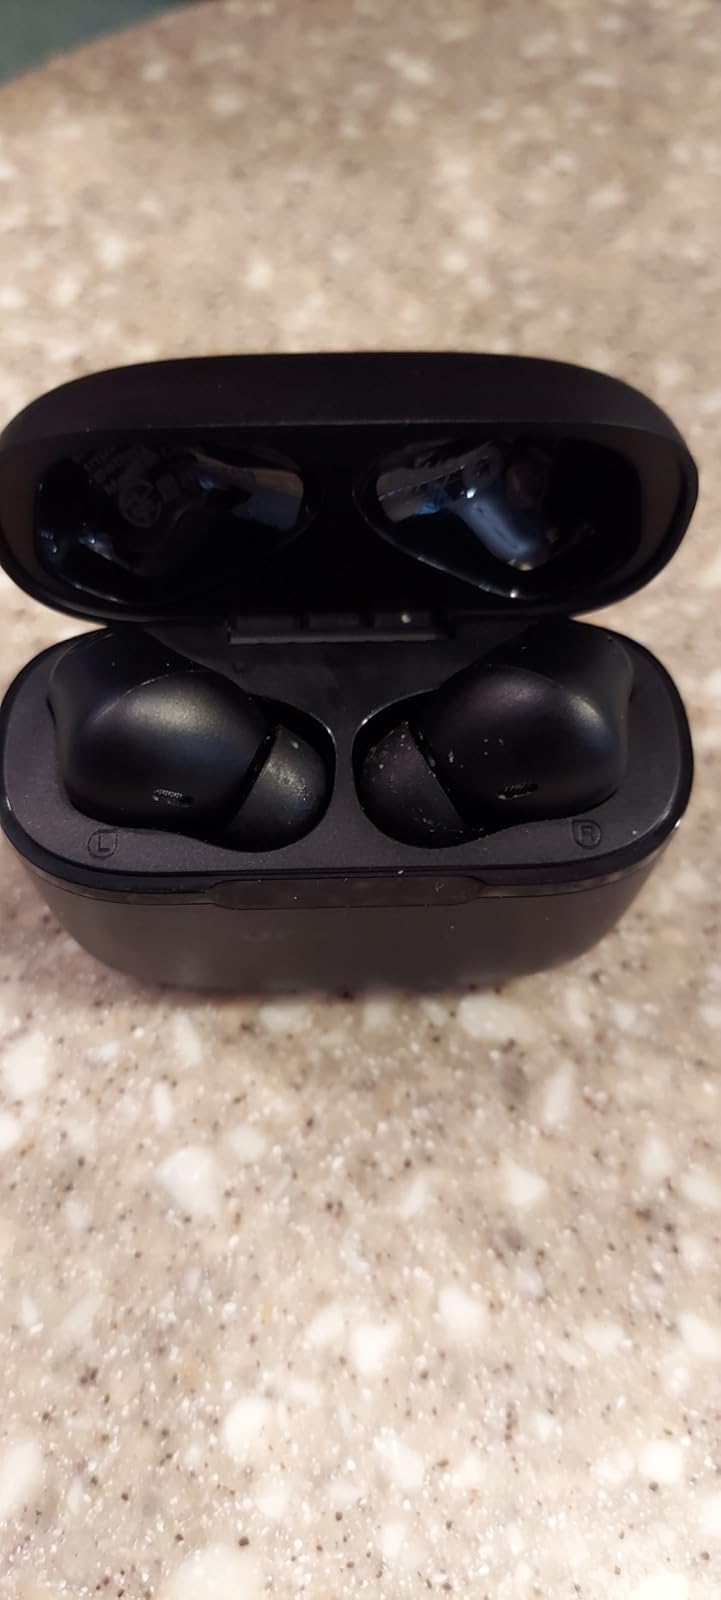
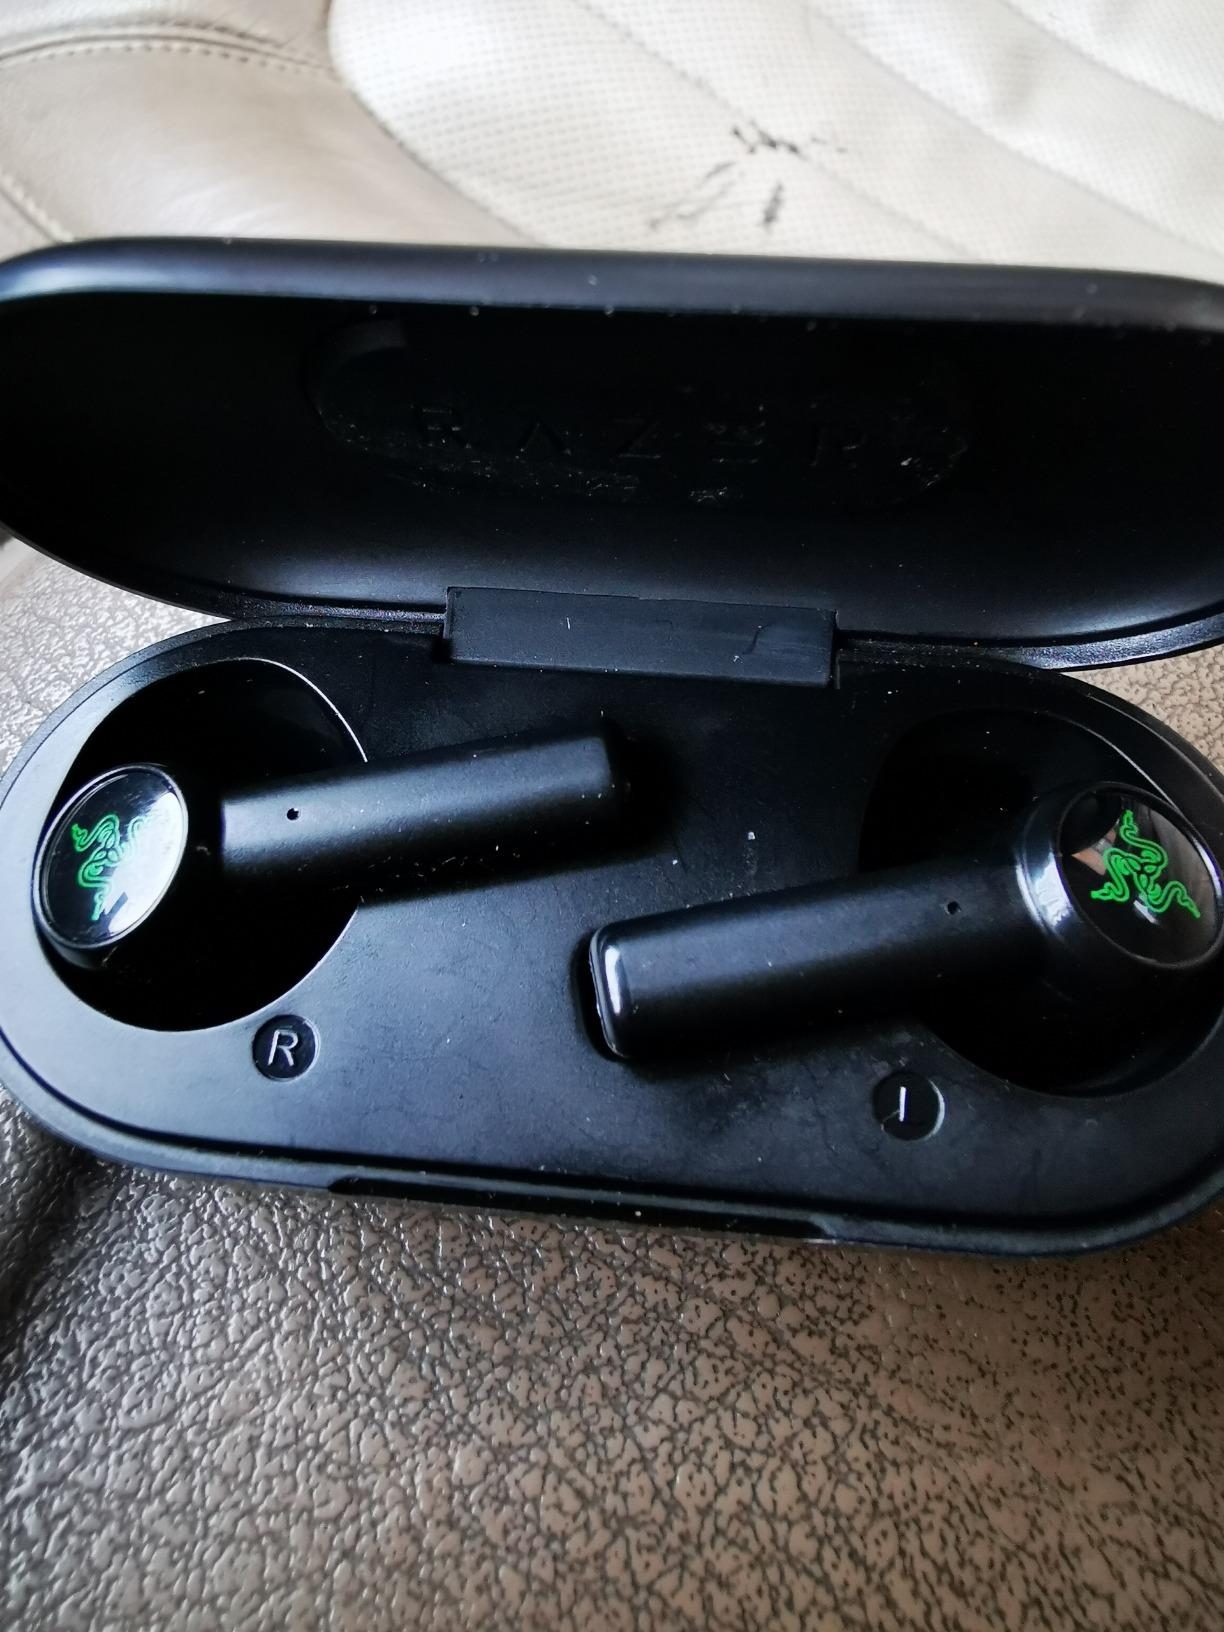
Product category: earbuds
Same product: no